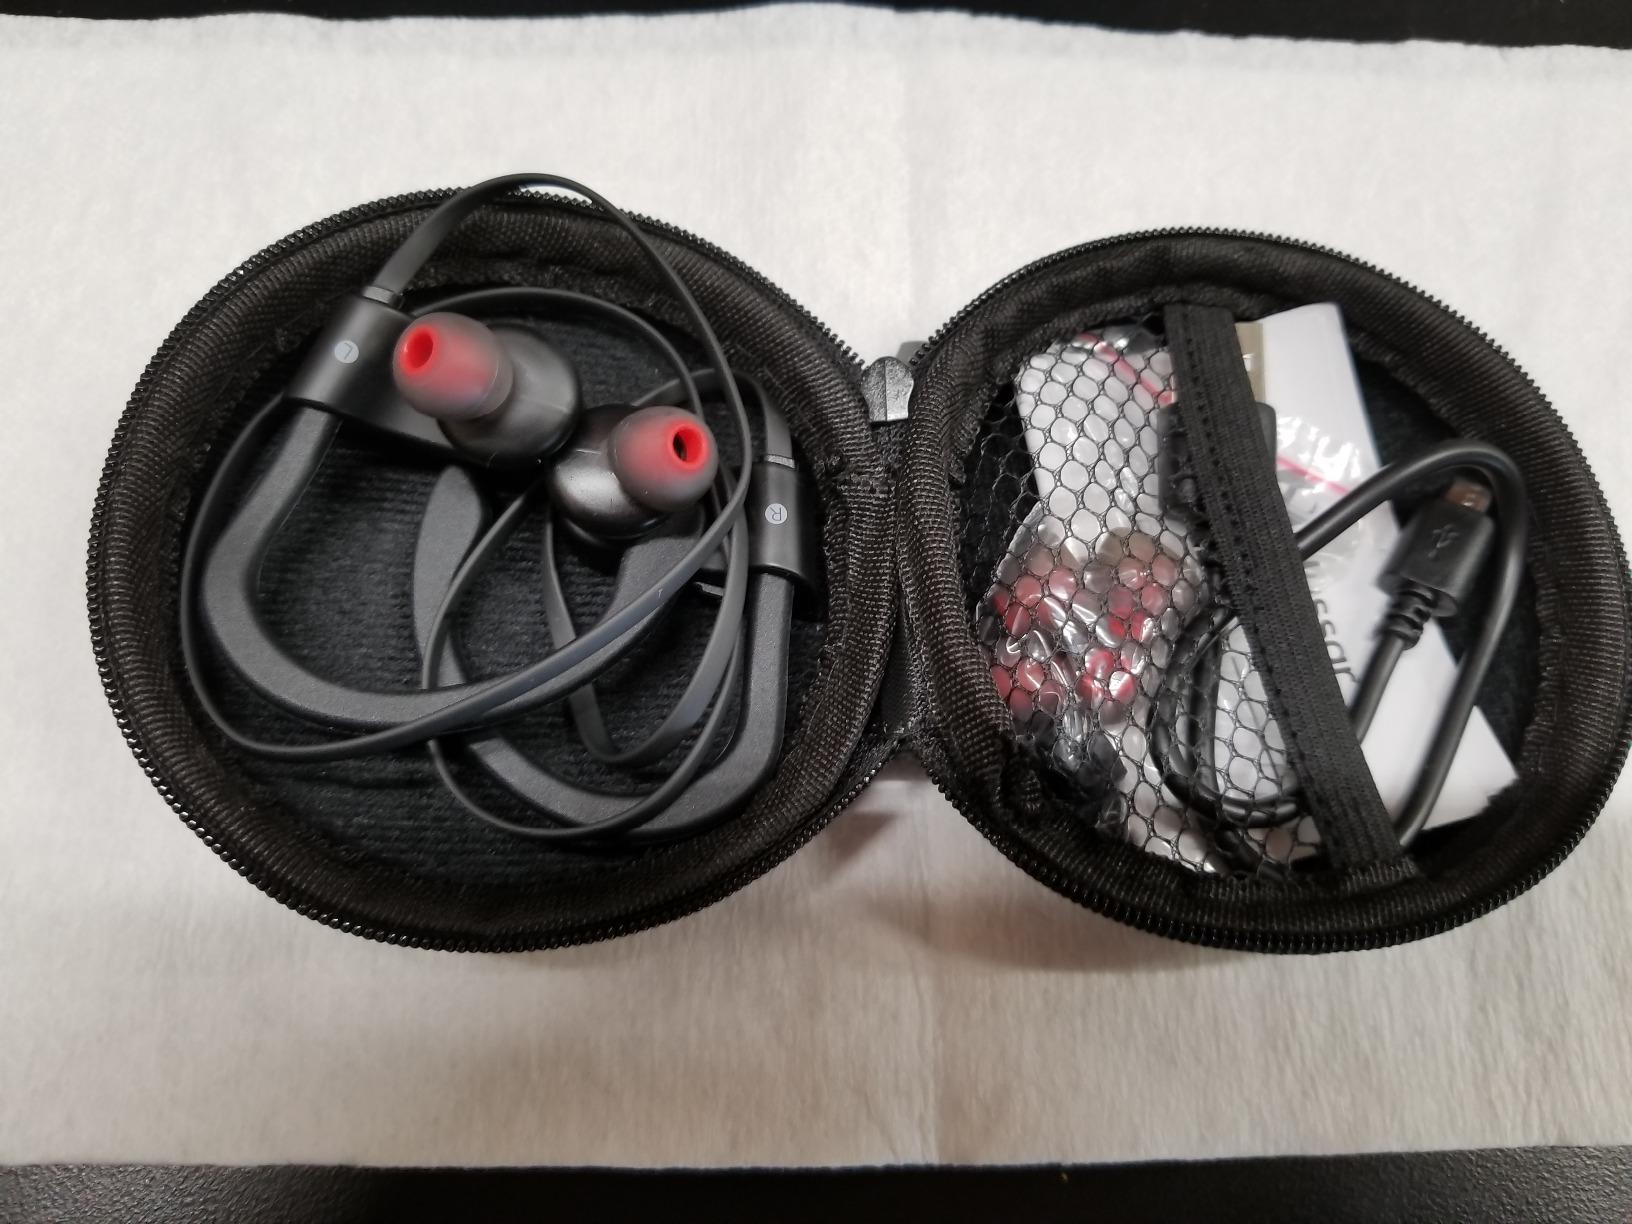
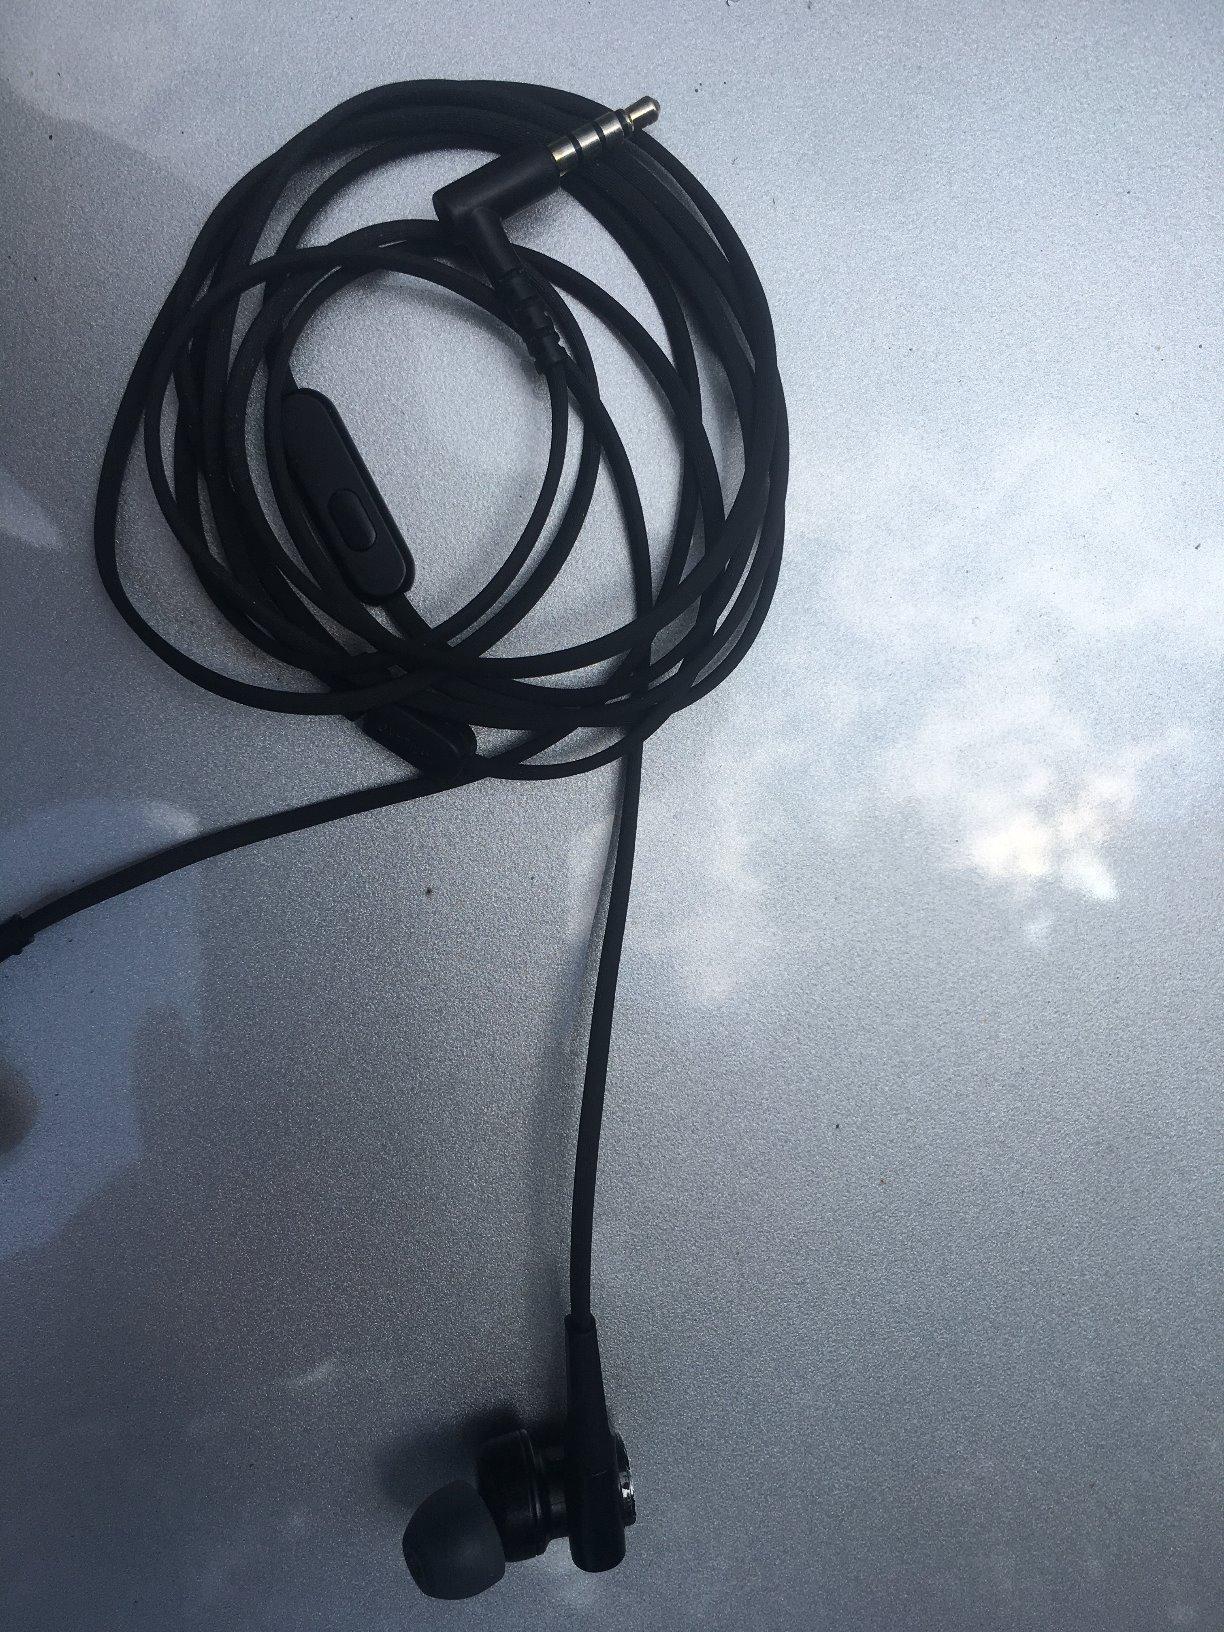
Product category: headphones
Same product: no